Mary Linn Beller

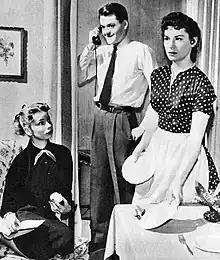
Mary Linn Beller (left) with Hal Holbrook (middle) and Lois Nettleton (right) in the television series "The Brighter Day" in 1954

Beller was born in Brooklyn on March 1, 1933, the daughter of Samuel and Helen Beller. She began taking acting lessons by age 9, studying at the Heckscher Foundation and the Neighborhood Playhouse in Manhattan. She began auditioning for parts on radio when she was 12. She attended Midwood High School, Bennington College and Columbia University School of General Studies.